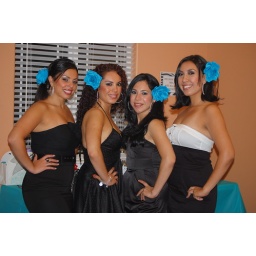
Everyone gets to wear flower hairclips that were provided in the favor bag